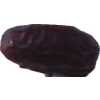
Label: dates